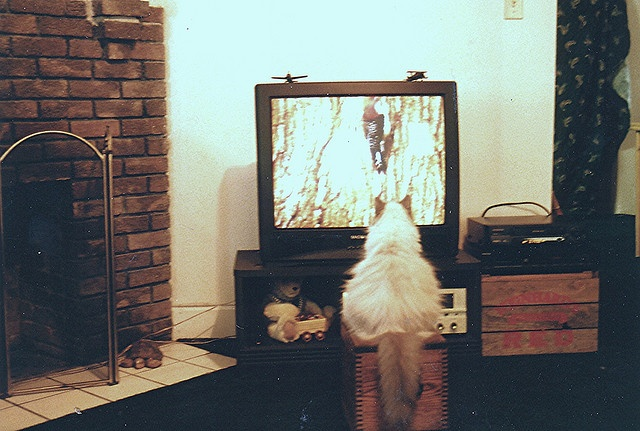
A cat stares at a television, which is turned on.
A can sitting on a box in front of a television.
A white cat sitting on front of a TV screen.
Cat sitting on wooden box watching television in living room.
A cat sitting on a wooden crate watching television.